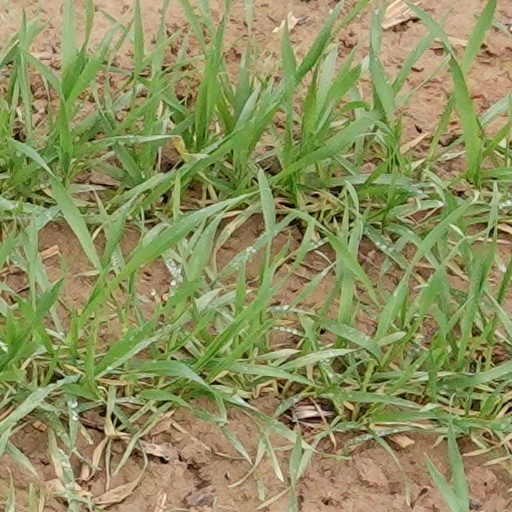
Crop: wheat